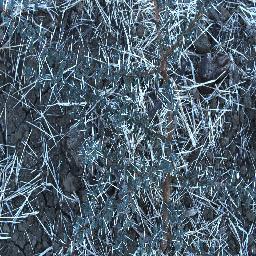
Label: prickly_acacia